Chief ministership of N. Chandrababu Naidu

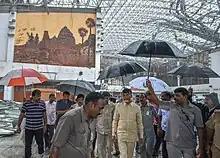
Naidu at Vishakhapatnam airport during cyclone Hudhud in 2014

After the bifurcation of Andhra Pradesh, Naidu planned for a new capital city at Amaravati for Andhra Pradesh. Prime minister Narendra Modi attended the foundation stone laying ceremony and performed the pooja rituals.